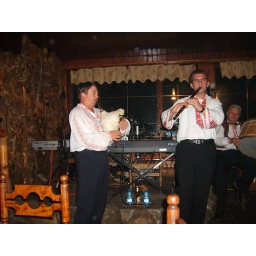
The guy on the left in the white shirt plays a mean soprano sheep